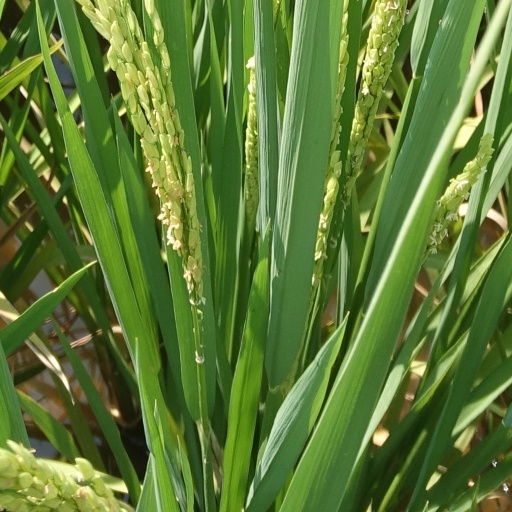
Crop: rice